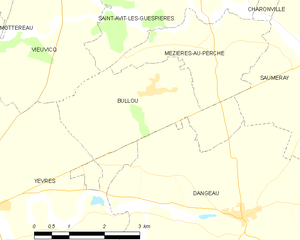
Carte de Bullou et des communes limitrophes.
Bullou est une ancienne commune française située dans le département d'Eure-et-Loir, en région Centre-Val de Loire : le 1ᵉʳ janvier 2018, Bullou a fusionné avec Dangeau et Mézières-au-Perche dans la commune nouvelle de Dangeau.